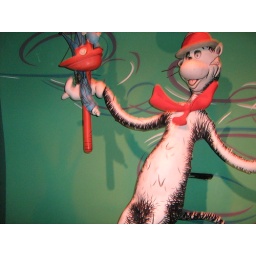
inside the cat in the hat ride